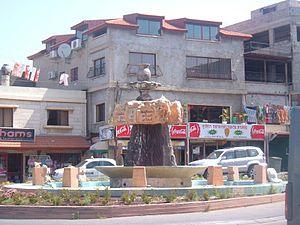
Sakhnin est une ville d'Israël.